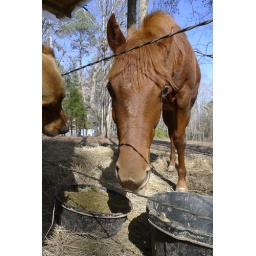
"i'm very interested in your alfalfa" said the dog to the horse